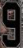
Number: 9